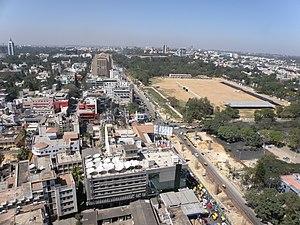
La liste des villes d'Inde donne un aperçu de l'évolution de la population des grandes villes de l'Inde pour celles qui dépassent 200 000 habitants en 2011.